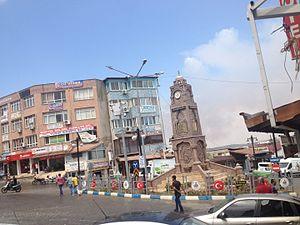
Reyhanlı centre ville
L’attentat de Reyhanlı est un double attentat à la voiture piégée qui a eu lieu le samedi 11 mai 2013, à Reyhanlı dans la province de Hatay, ville proche de la frontière syrienne.
Reyhanlı est une ville et un district de la province de Hatay dans la région méditerranéenne en Turquie proche de la frontière syrienne.